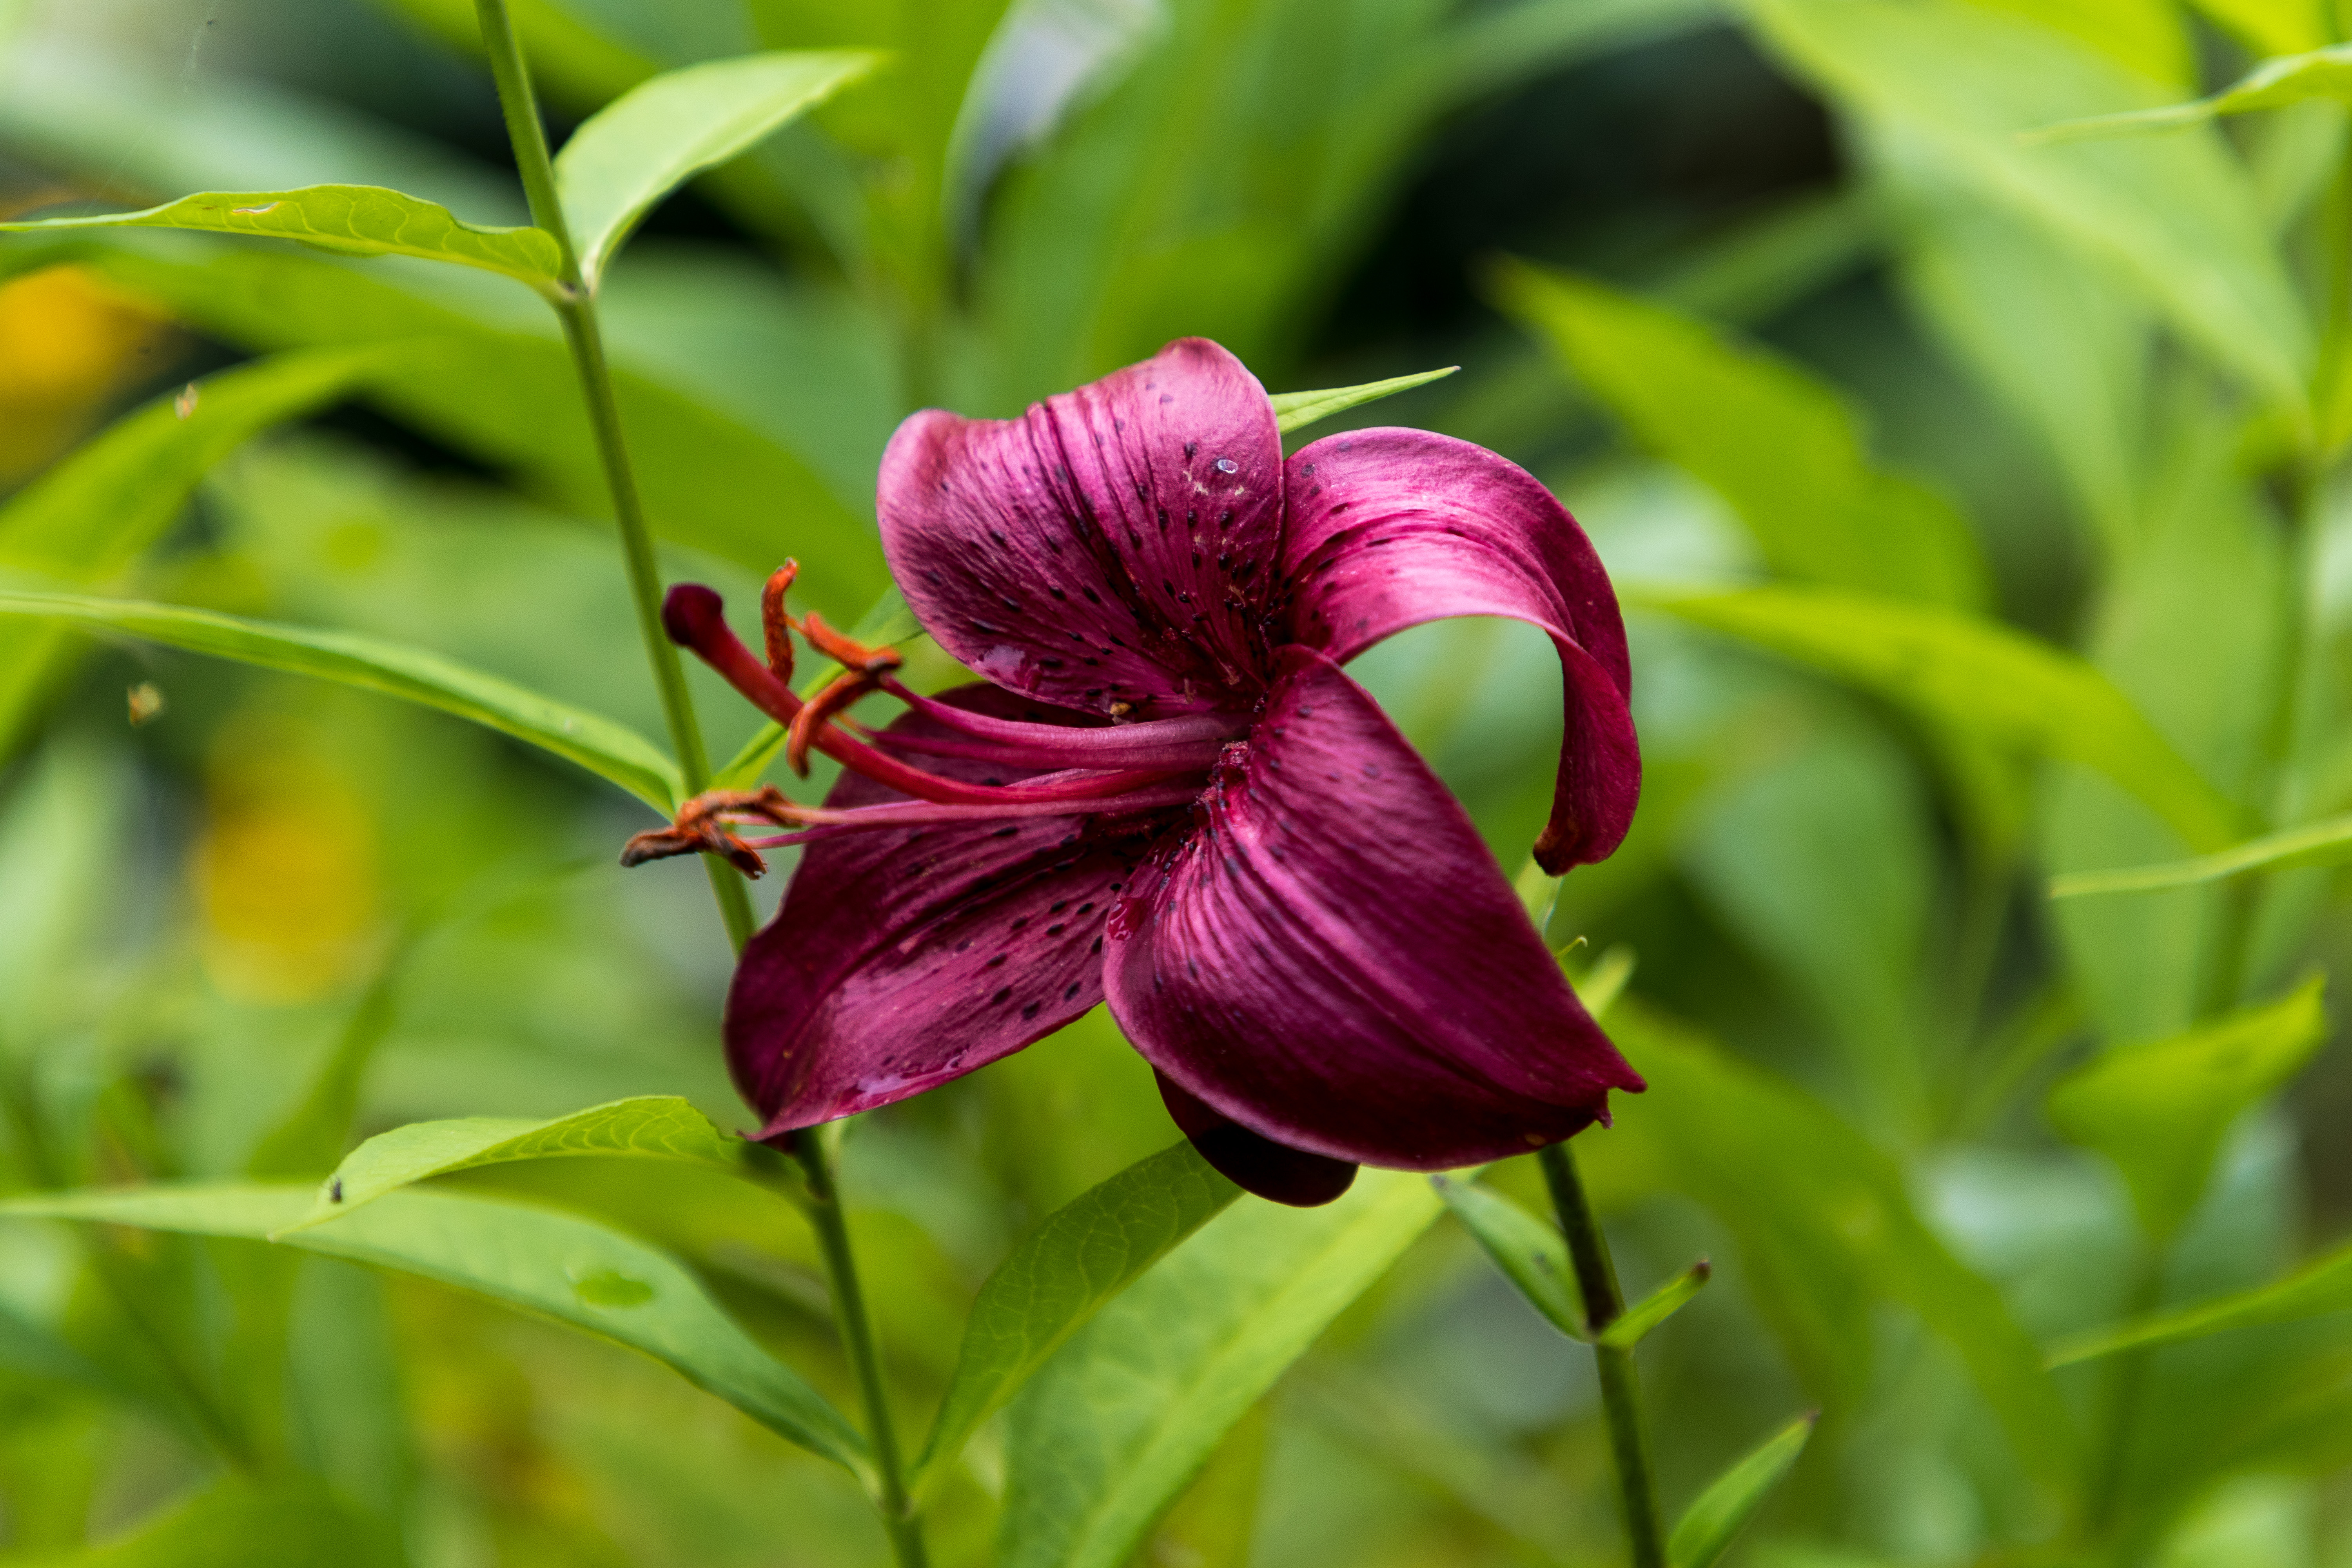
flowers, petals, nature, colorful, flower, flower garden, smell, living, happiness, summer, bloom, plants, garden, village, rural area, petal, magenta, purple, botany, flowering plant, terrestrial plant, violet, maroon, Pedicel, plant stem, wildflower, macro photography, herbaceous plant, lily family, perennial plant, cypripedium, vascular plant, sweet peas, Lily order, orchid